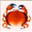
Label: cra